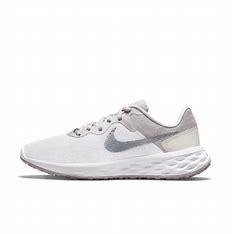
Brand: Nike
Model: Revolution 6 Next Nature